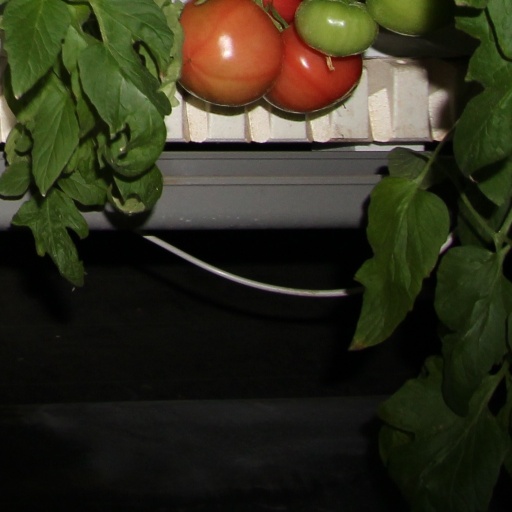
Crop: tomato